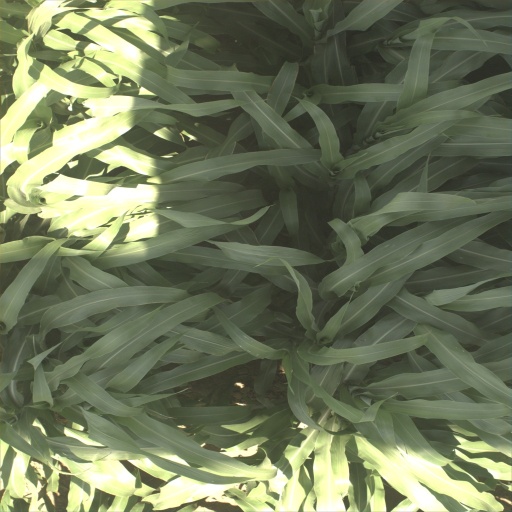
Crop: sorghum